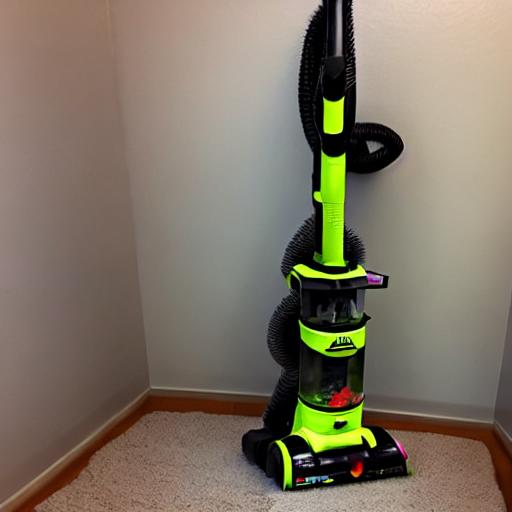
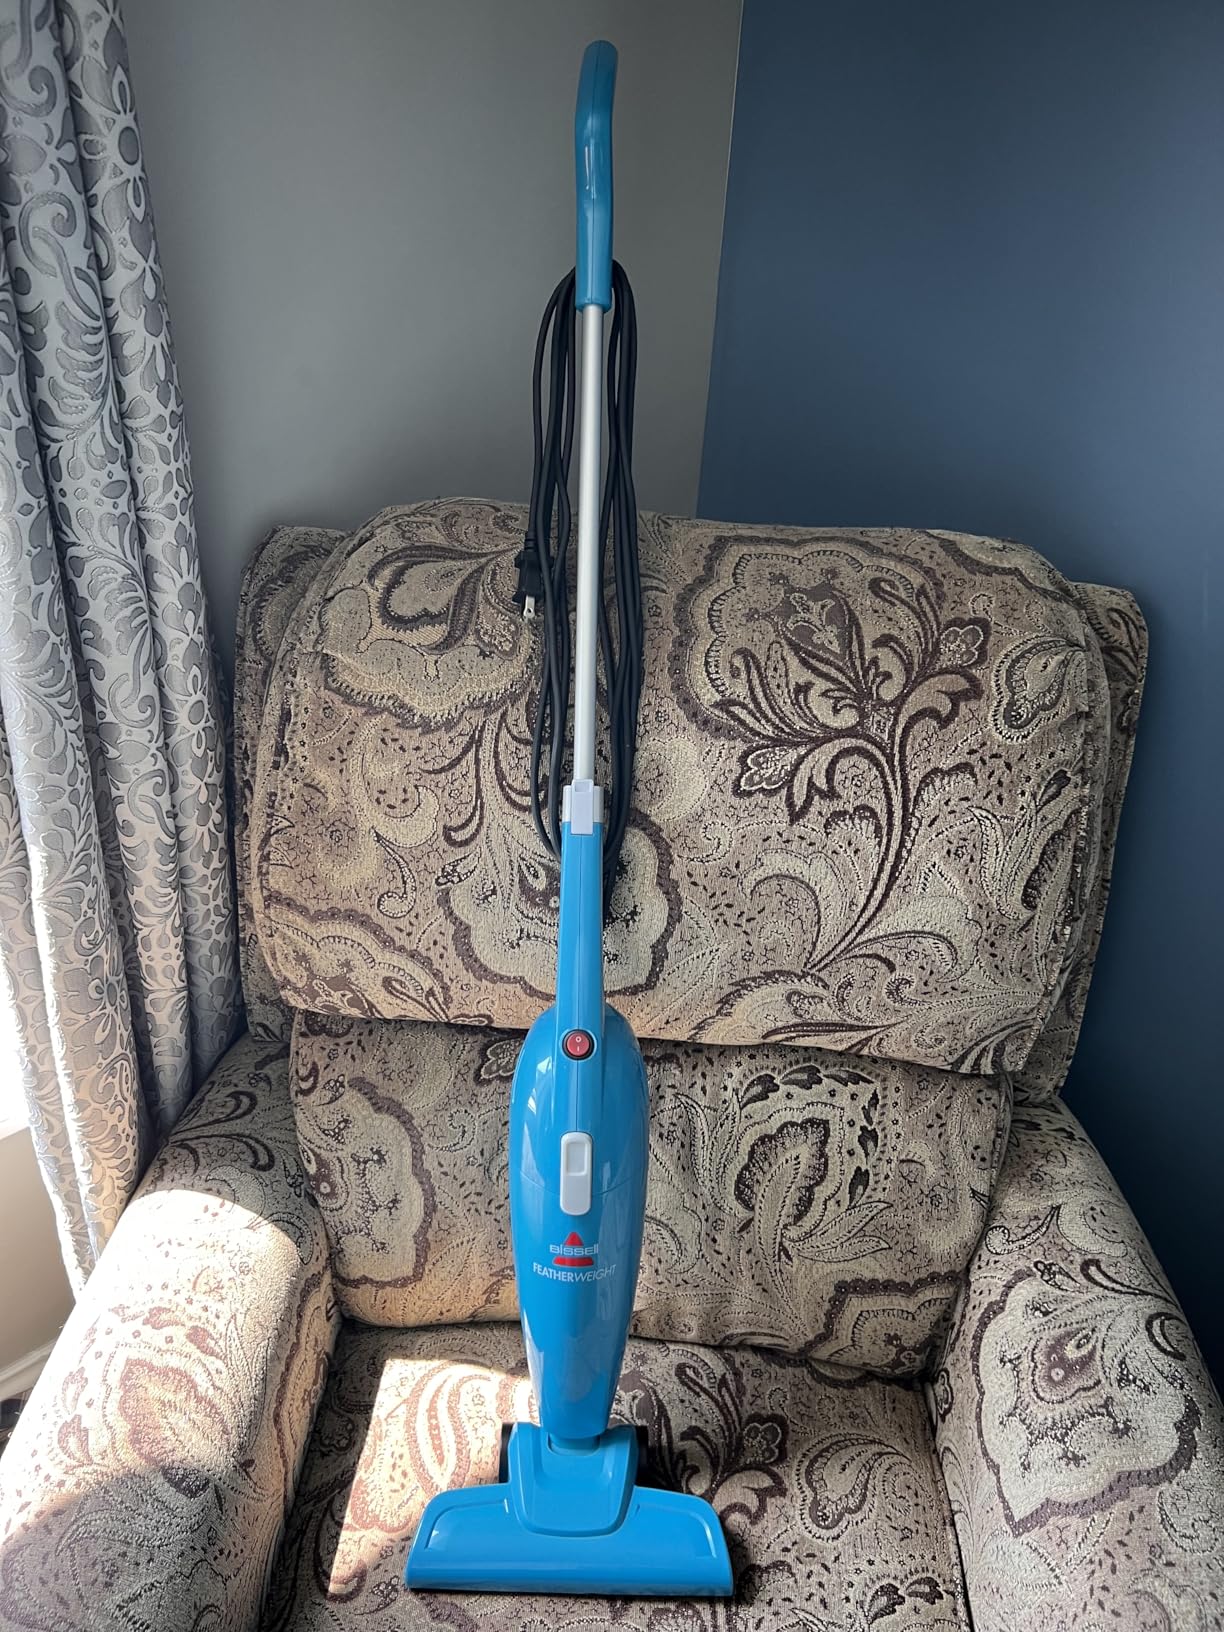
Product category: items_vacuum
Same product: no